Adani Enterprises

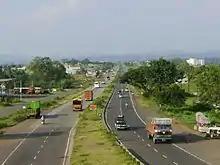
The Kagal–Satara stretch of NH48 to be six-laned under Bharatmala's build-operate-transfer agreement.

Adani Road Transport undertakes construction, operations and maintenance of roads, highways, expressways and tollways. The company has NHAI projects in the states of Andhra Pradesh, Chhattisgarh, Gujarat, Kerala, Madhya Pradesh, Maharashtra, Odisha, Telangana, and West Bengal. Adani road Transport bids the highest for the 124-km stretch of National Highway 38 with Rupees 1692 crores.